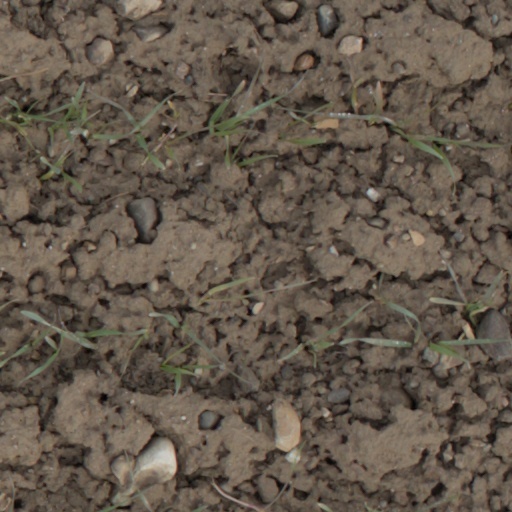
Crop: wheat